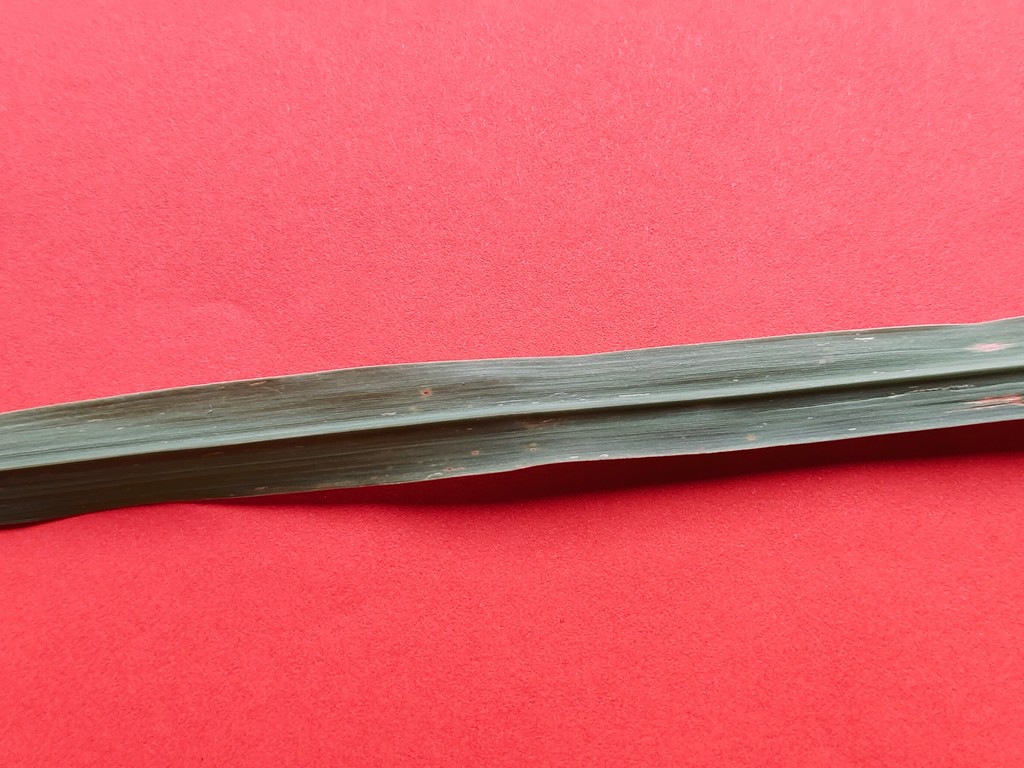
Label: Unhealthy